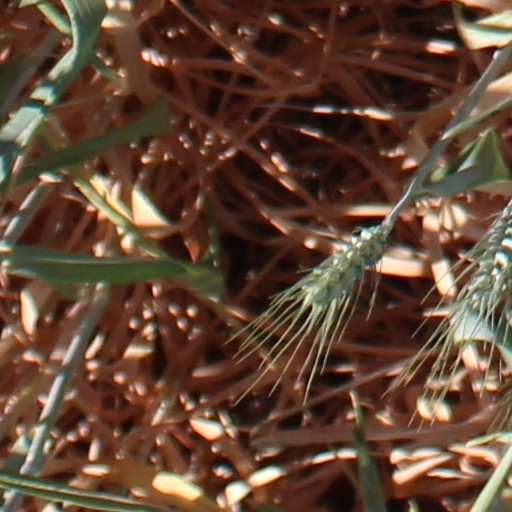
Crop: wheat